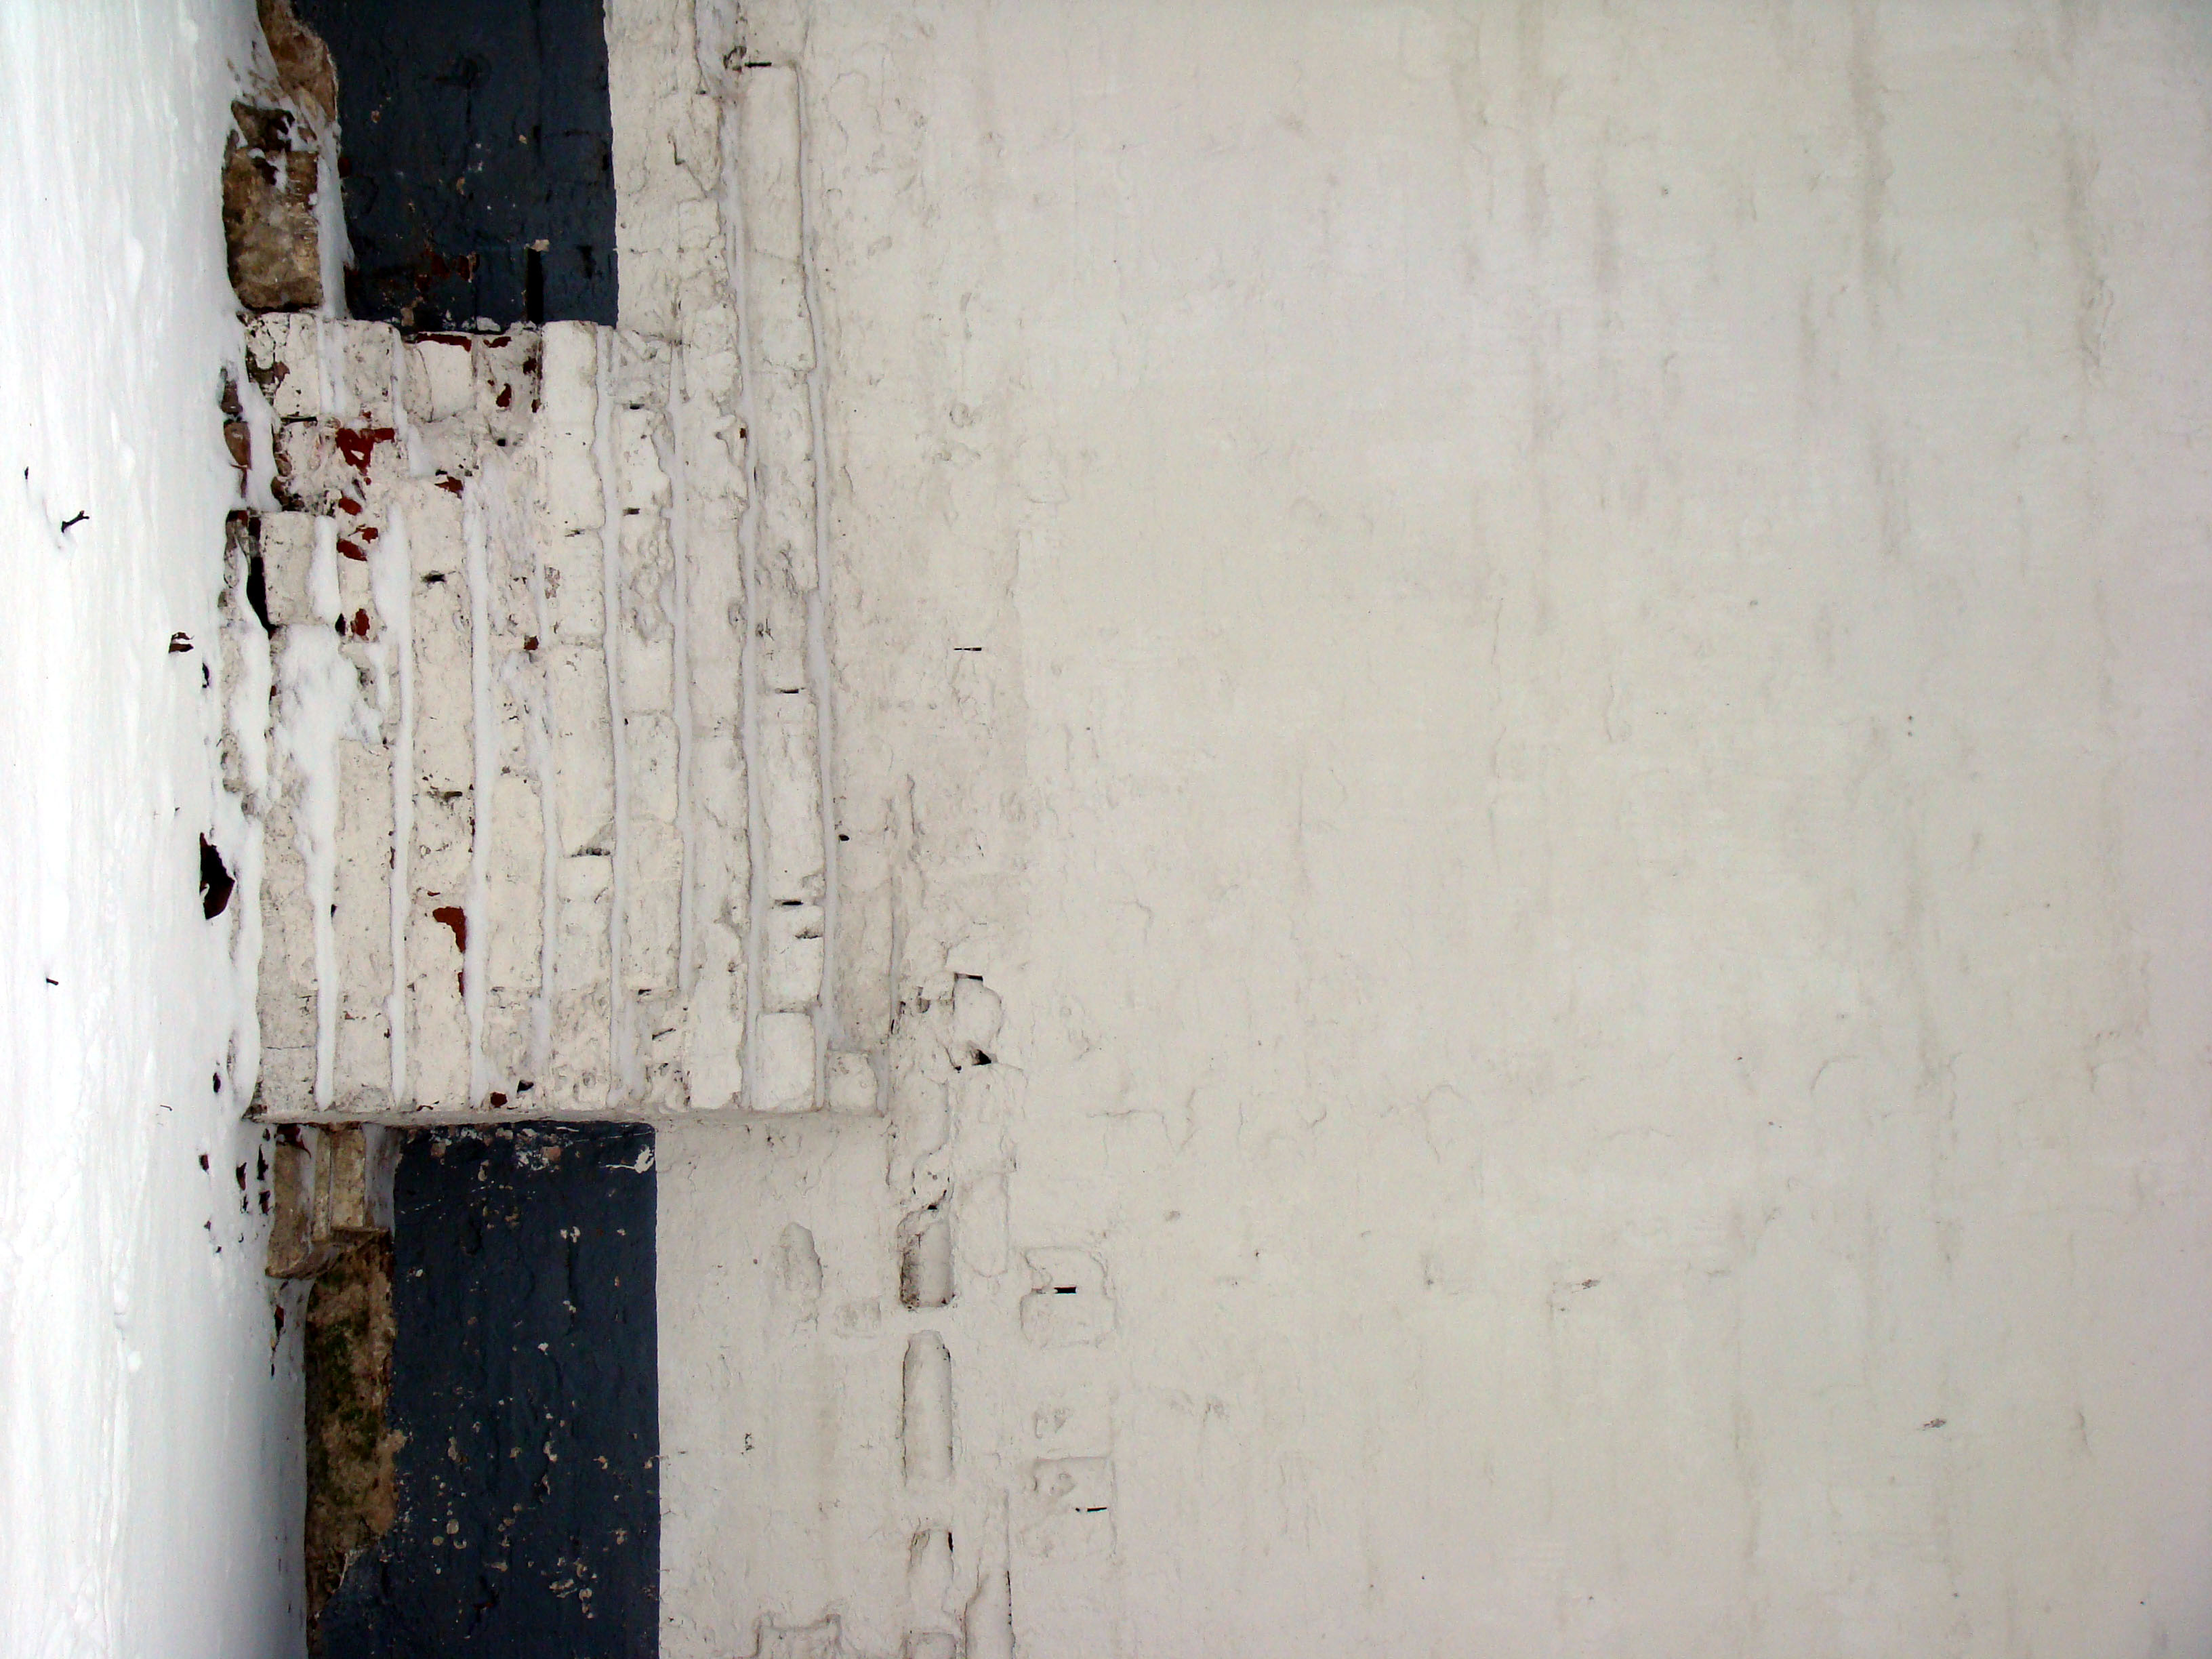
wood, white, house, texture, floor, window, wall, color, blue, room, door, interior design, monastery, sony, moscow, russia, moskau, dsc, h9, dsch9, donskoymonastery, donmonastery, plaster, flooring